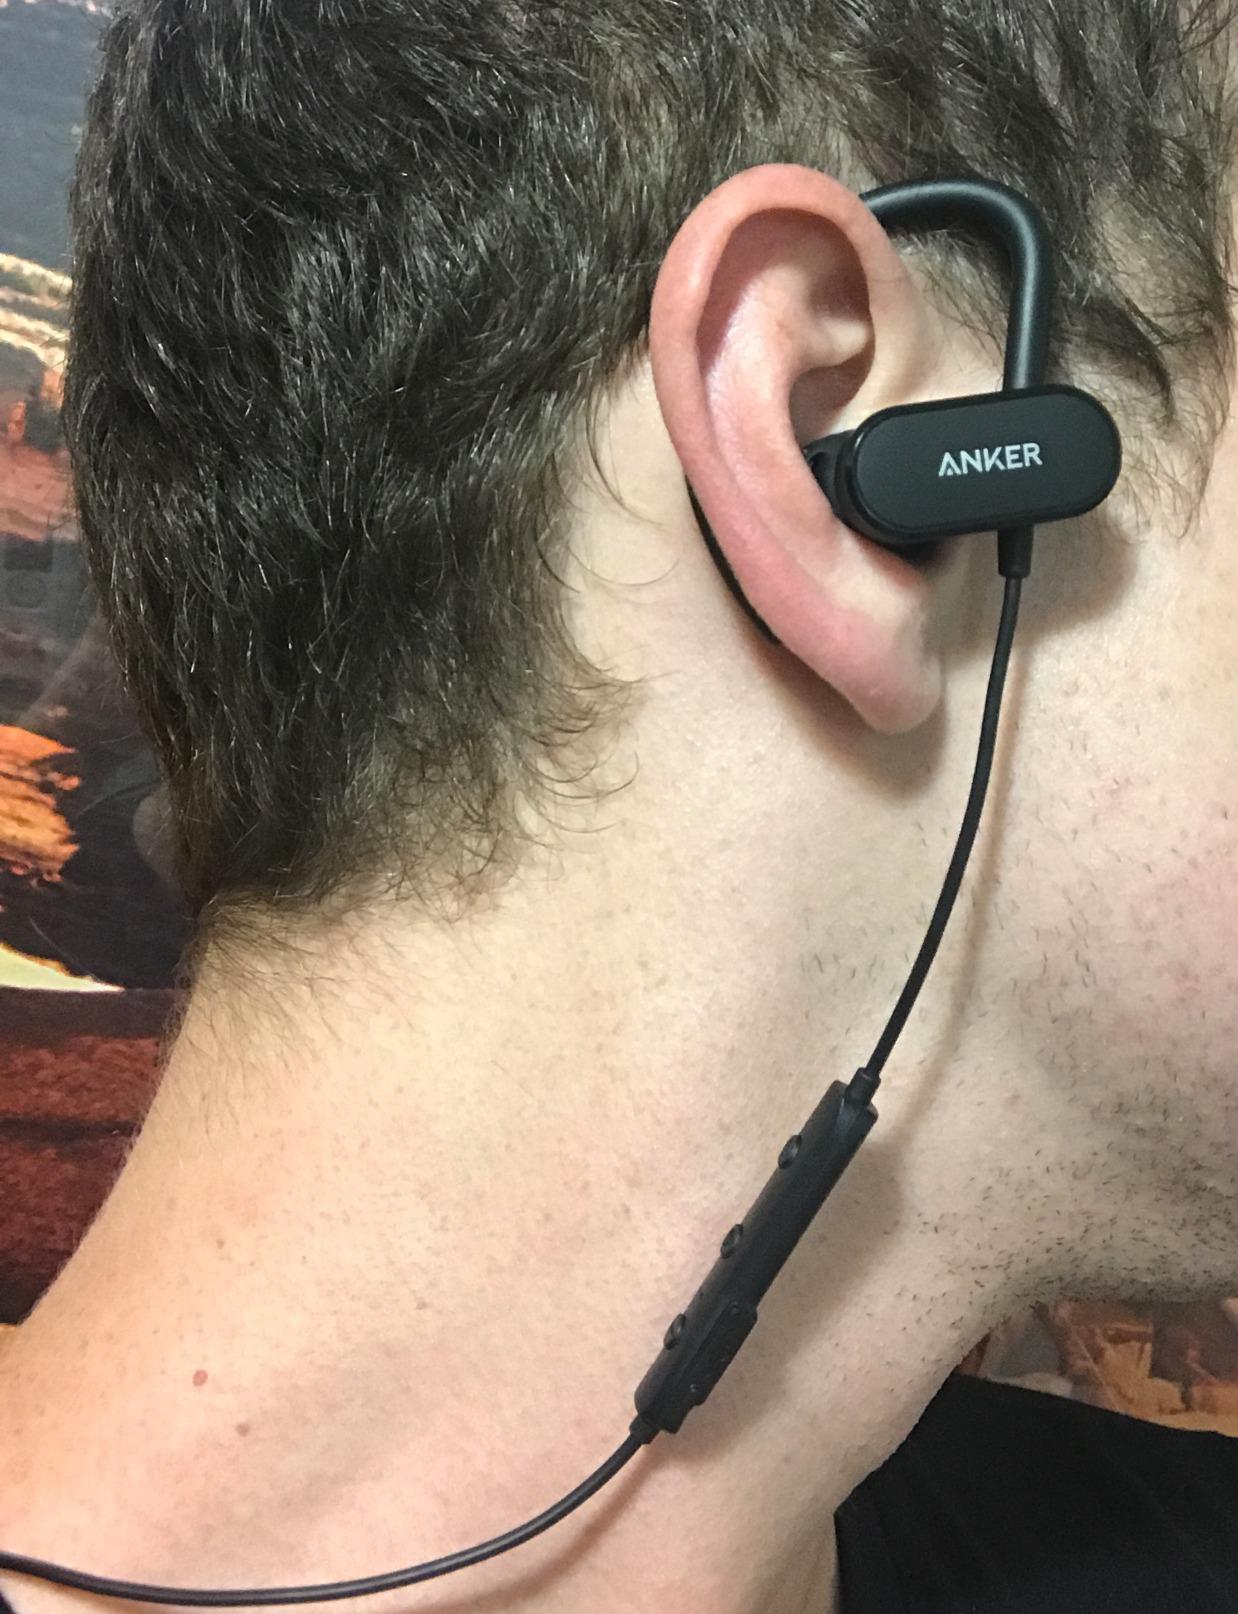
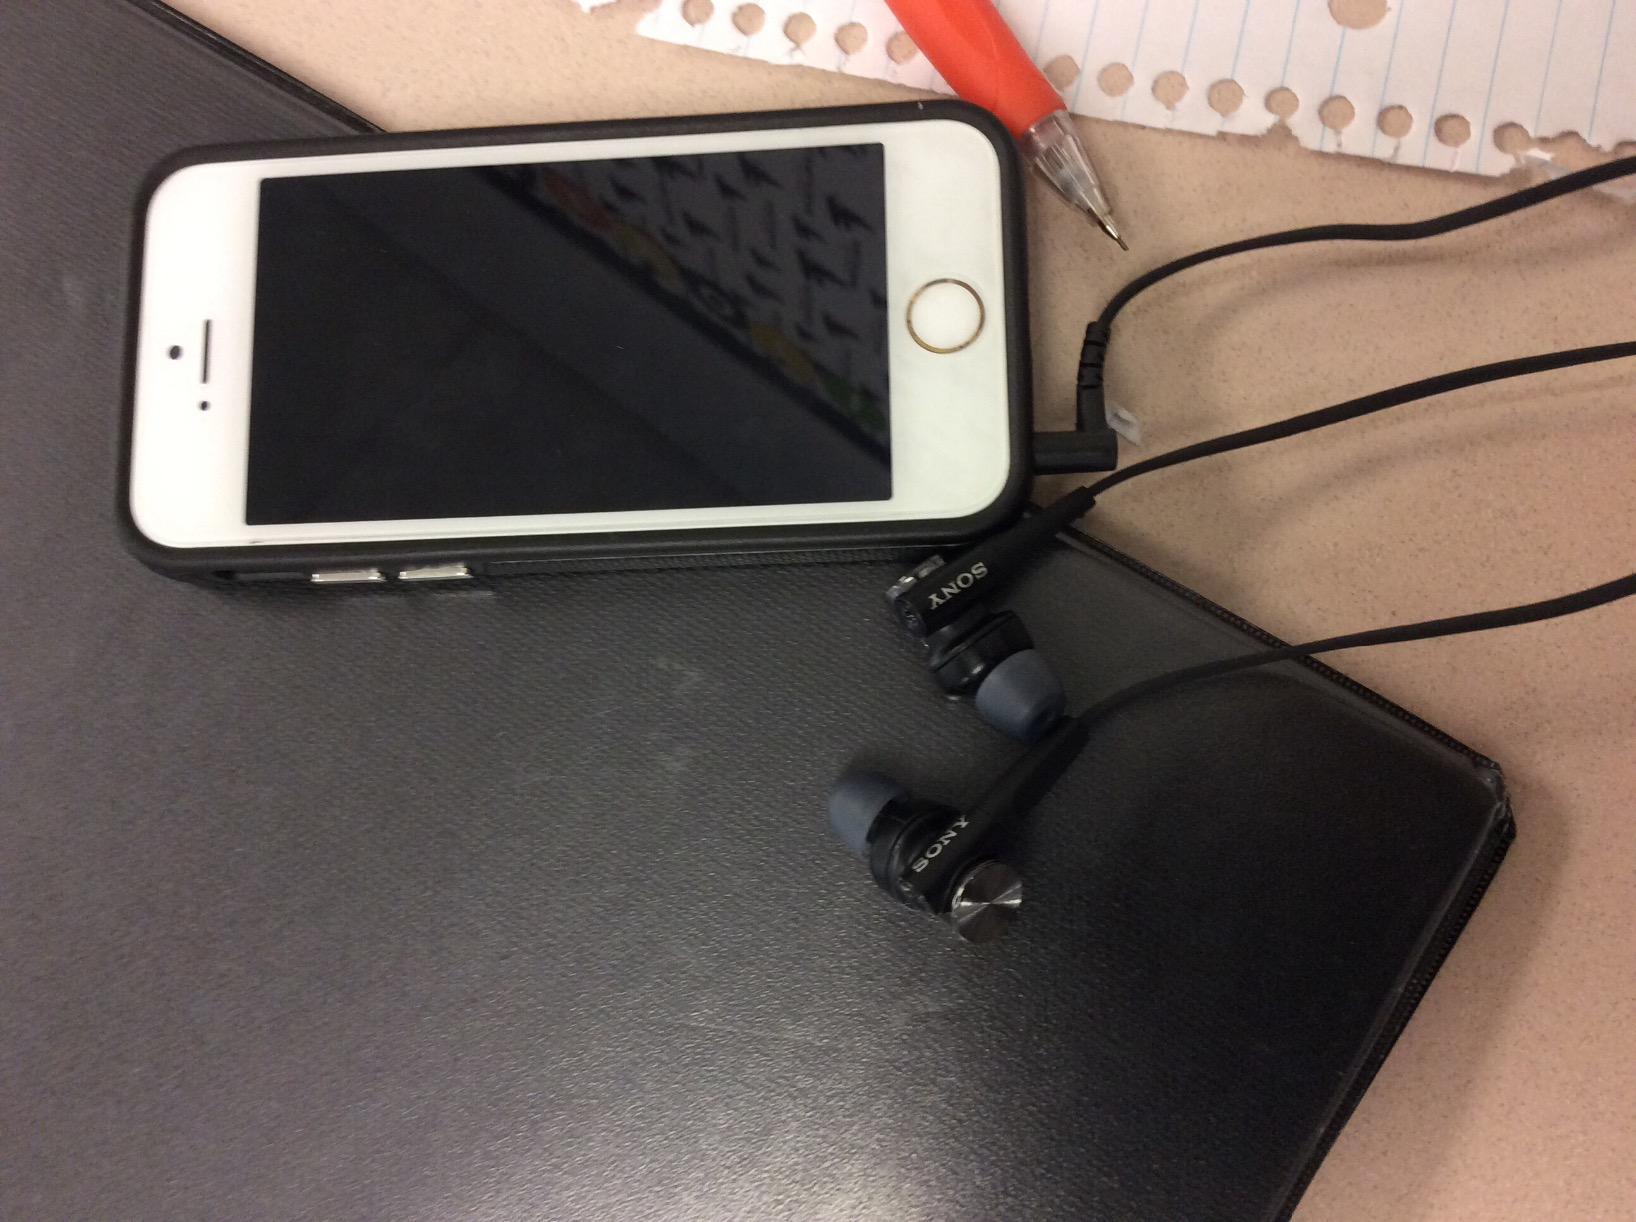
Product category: headphones
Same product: no